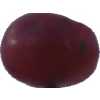
Label: pink_grape